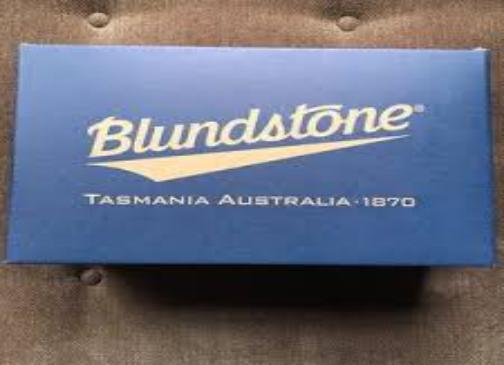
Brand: Blundstone
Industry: Clothes